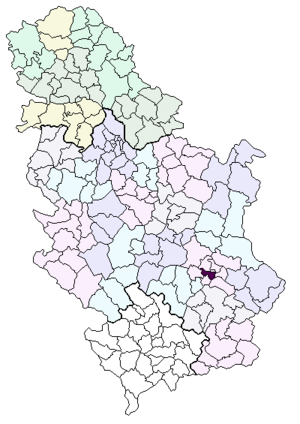
Palilula est une municipalité située en Serbie, dans le district de Nišava. Elle est une des cinq municipalités qui composent la ville de Niš. Au recensement de 2011, elle comptait 71 707 habitants.